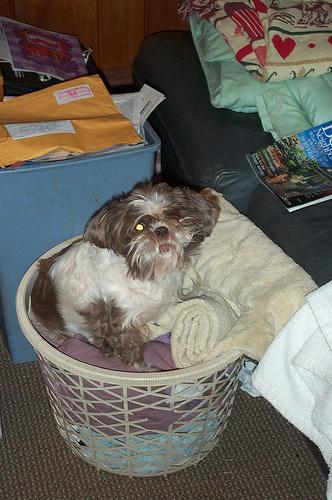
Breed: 361-n000123-Shih_Tzu